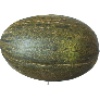
Label: melon_piel_de_sapo